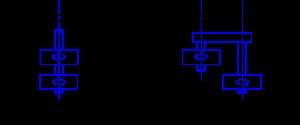
Un mécanisme à cames conjuguées est un mécanisme pour lequel on utilise deux cames solidaires, avec deux suiveurs placés sur la même pièce.